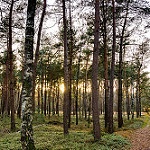
Scene: Outdoor